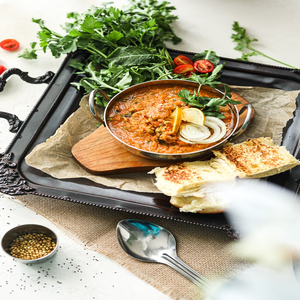
Dish: pavbhaji